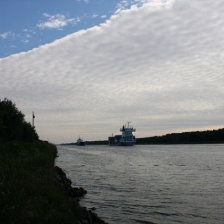
Cloud type: Altocumulus